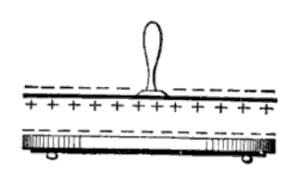
Un électrophore, ou électrophore de Volta, est un générateur capacitif utilisé pour produire une charge électrostatique via le processus d'influence électrostatique. Une première version en a été inventée en 1762 par le professeur suédois Johan Carl Wilcke, mais le savant italien Alessandro Volta, qui a amélioré et popularisé le dispositif en 1775, est parfois crédité à tort pour son invention. Le mot électrophore a été inventé par Volta à partir du grec ήλεκτρον et φέρω; il signifie « porteur de l'électricité ».